The Ideal Couple

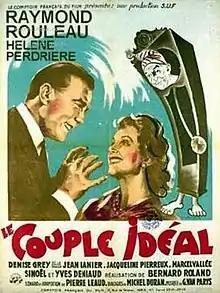

The Ideal Couple (French: Le couple idéal) is a 1946 French comedy film directed by Bernard-Roland and Raymond Rouleau and starring Raymond Rouleau, Hélène Perdrière and Denise Grey.